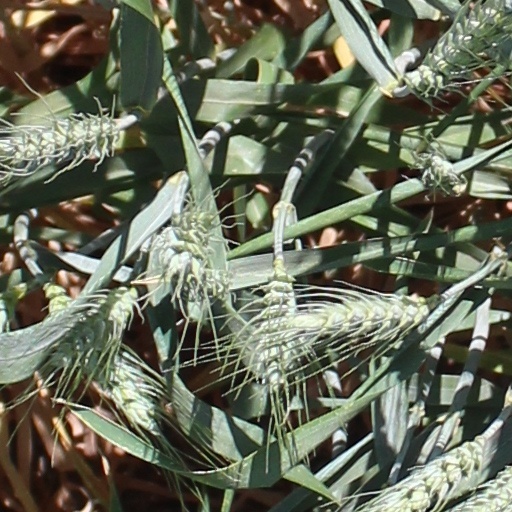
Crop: wheat